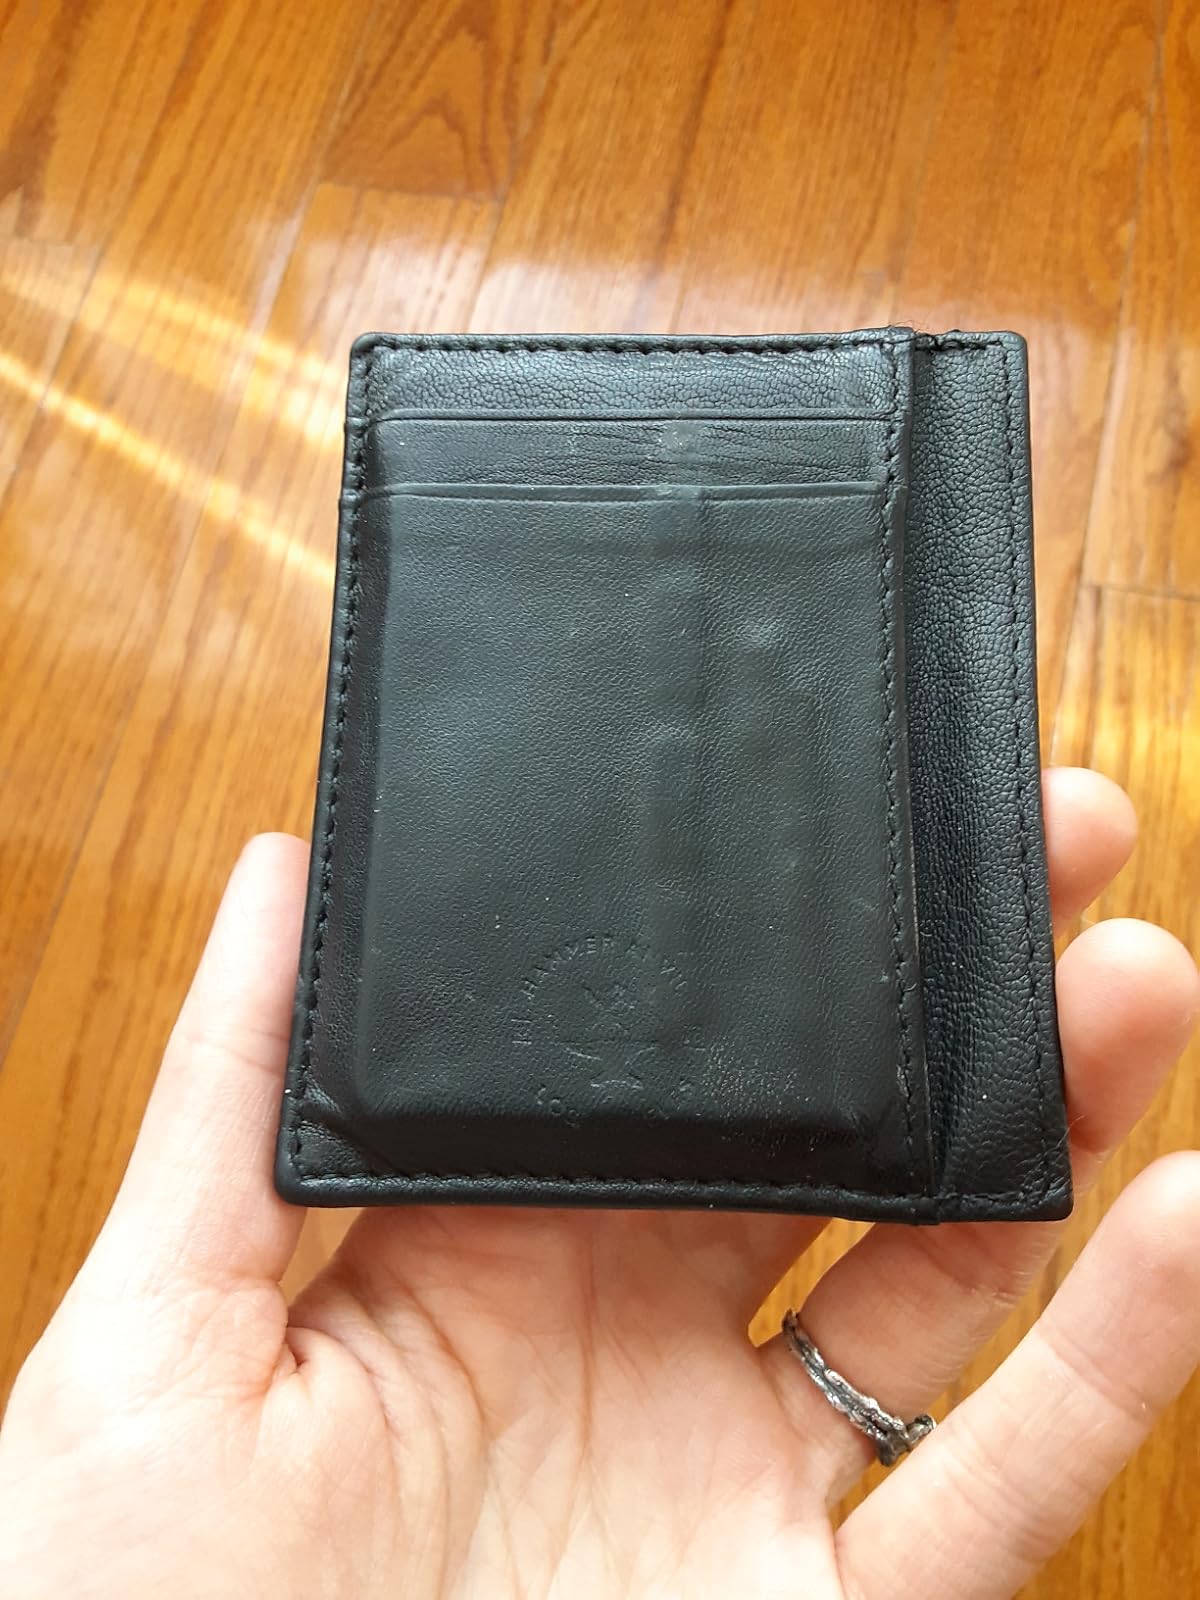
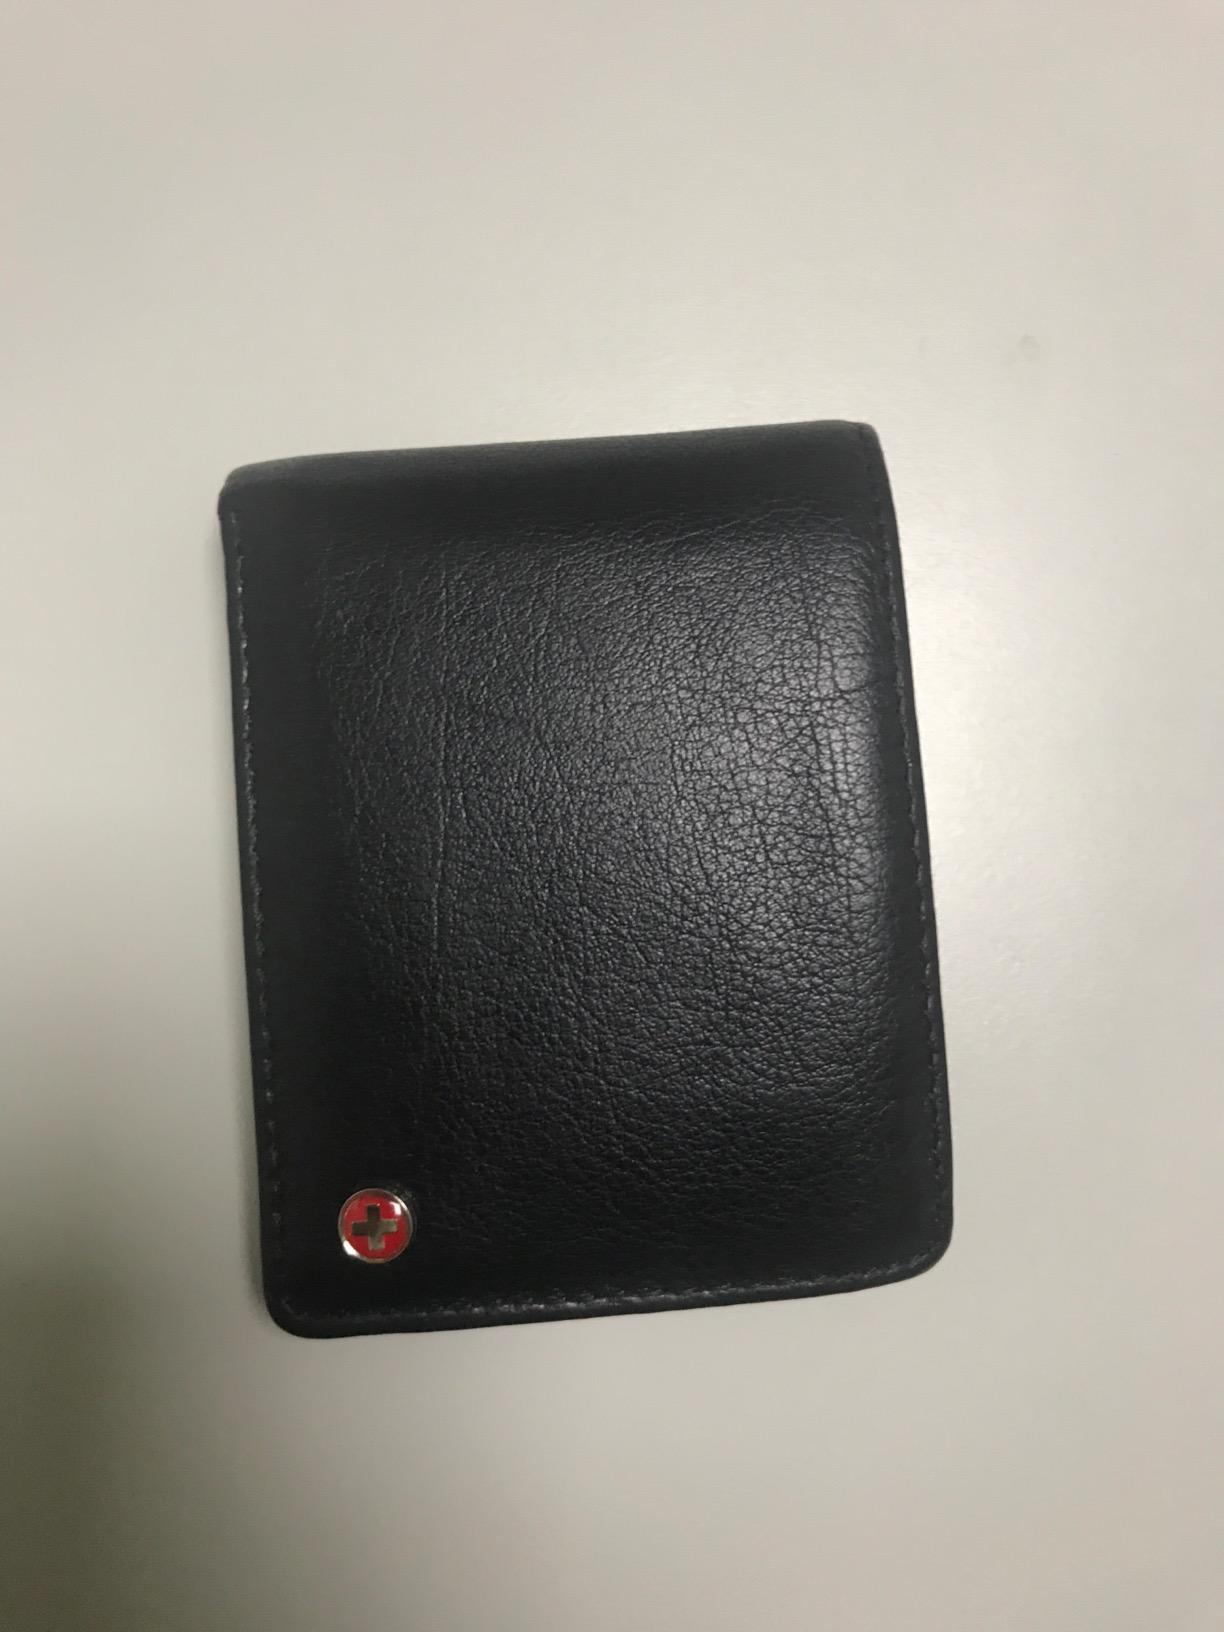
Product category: accessories_wallet
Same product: no